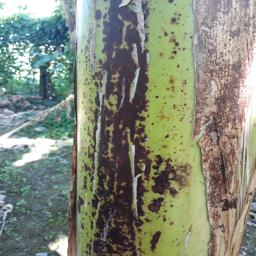
Label: PSEUDOSTEM WEEVIL